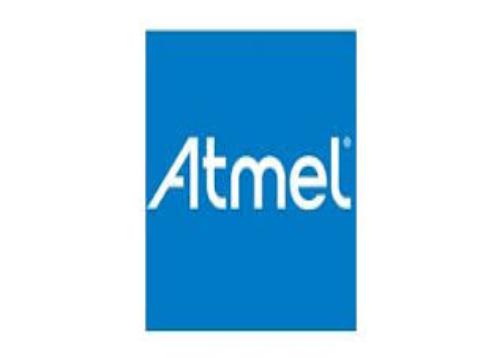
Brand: atamel
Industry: Medical